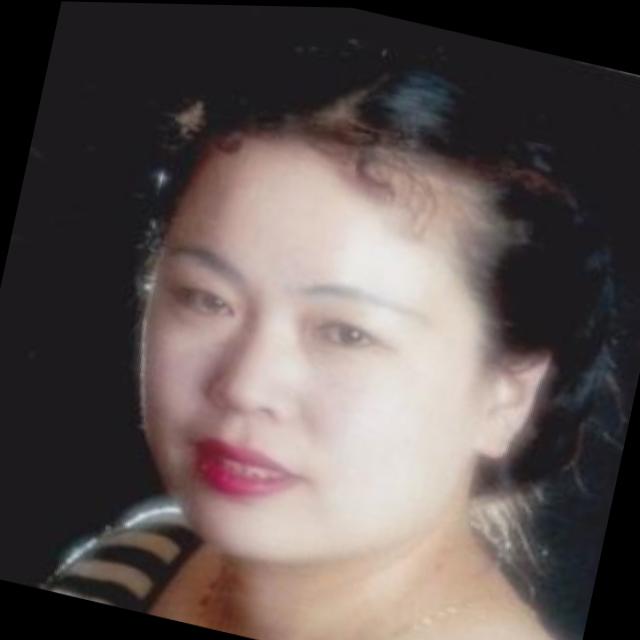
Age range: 45-64